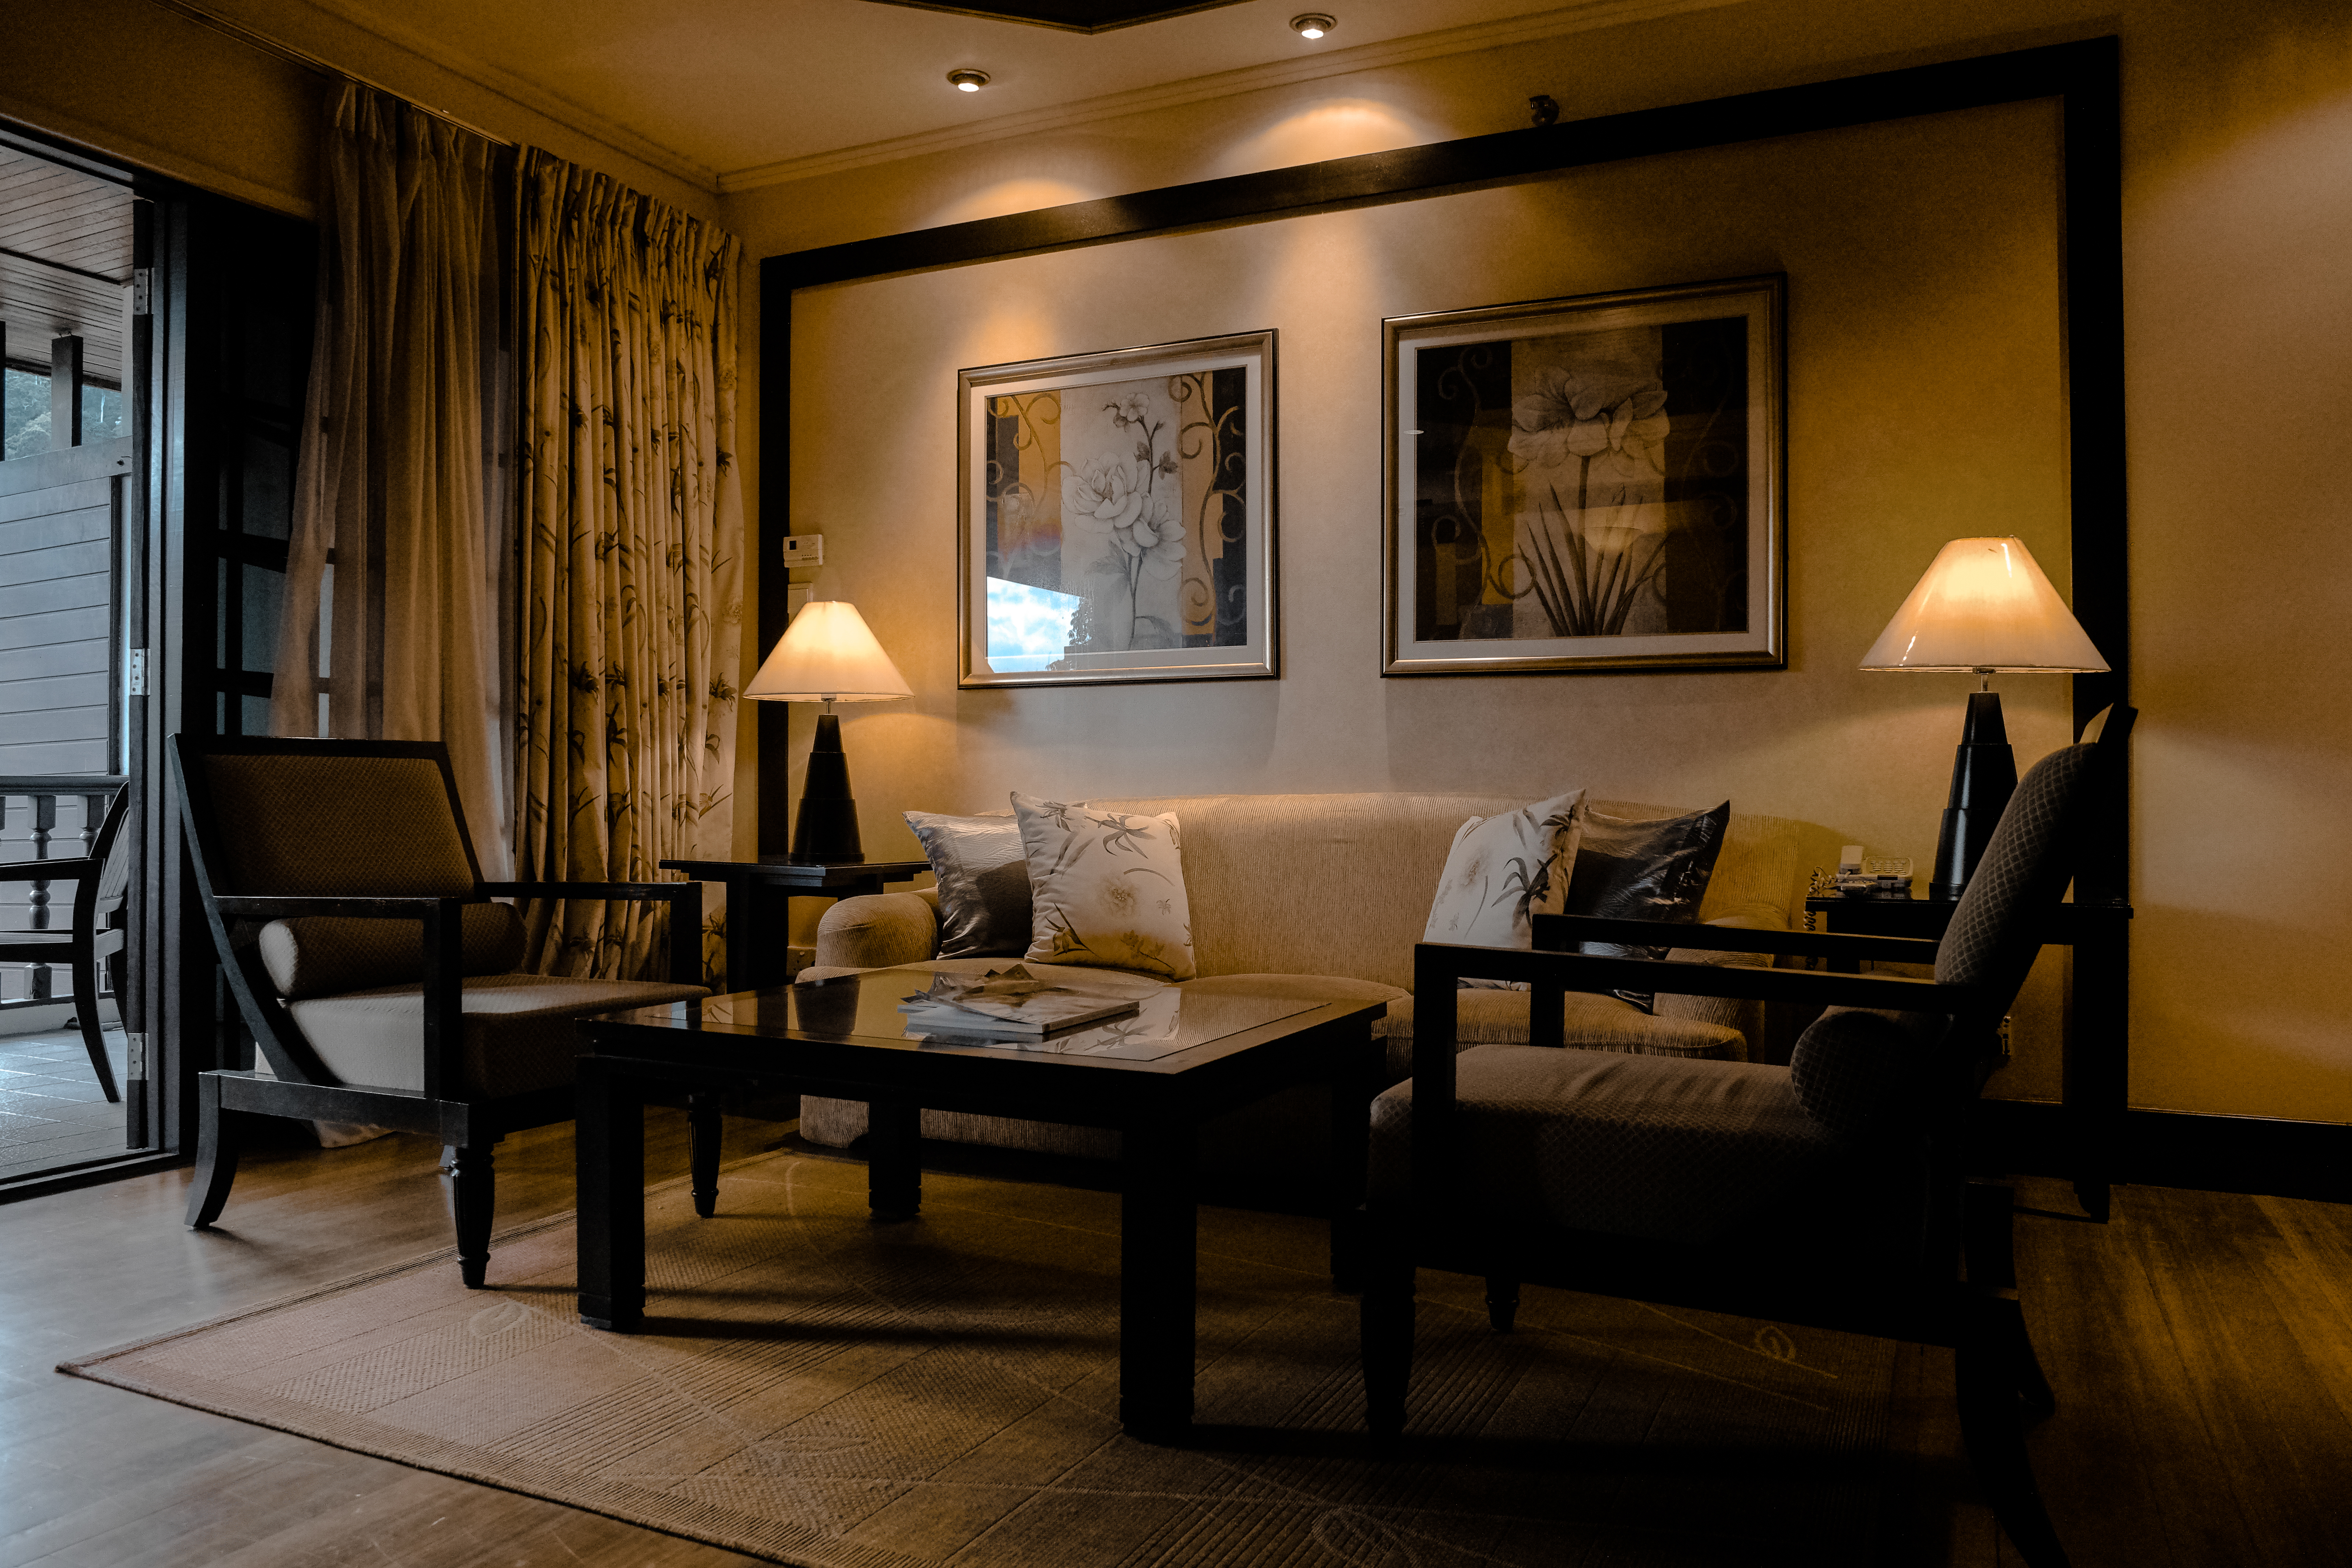
table, light, wood, house, texture, chair, floor, seat, home, rug, cozy, property, living room, rest, furniture, room, sofa, apartment, interior design, wood floor, design, hotel, bed, lamps, comfort, estate, suite, condominium, real estate, dining room